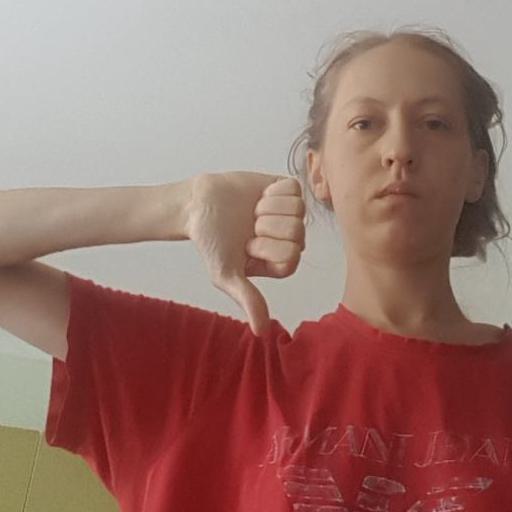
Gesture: dislike